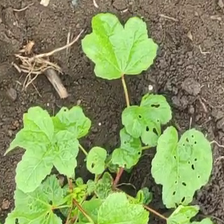
Weed species: Little_Mallow(Malva parviflora)